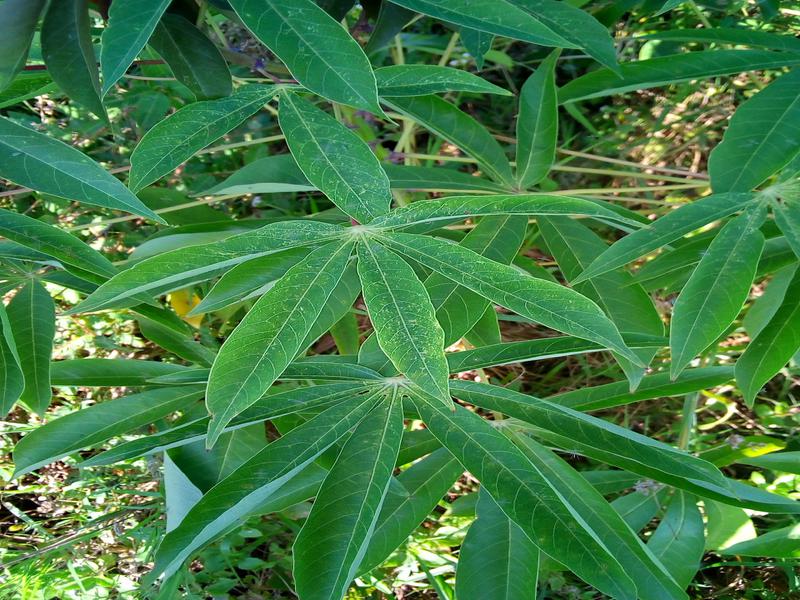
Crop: cassava
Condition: green_mottle